Luca Lanotte

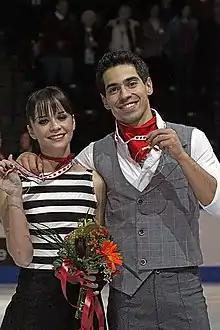
Cappellini and Lanotte in 2011

Luca Lanotte (born 30 July 1985) is an Italian former ice dancer. With partner Anna Cappellini, he is the 2014 World champion, the 2014 European champion, the 2015 Cup of China champion and a thirteen-time medalist on the Grand Prix series, and a seven-time Italian national champion (2012–18).